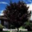
Label: maple_tree